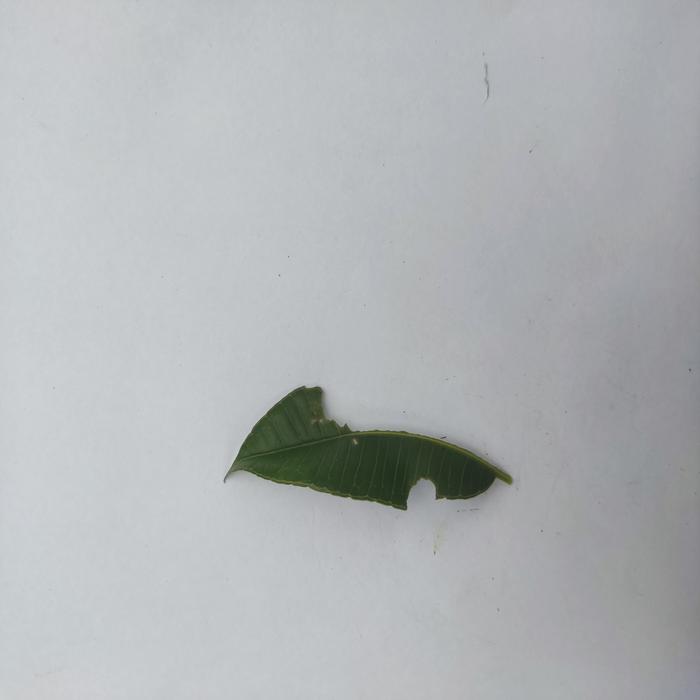
Crop: Hog Plum
Leaf condition: Caterpillars_Infestation